German war crimes during the invasion of Poland

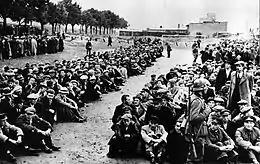
Internment of Poles after the fall of Gdynia

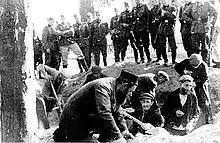
Jews from Końskie digging graves in the town square just before the massacre on 12 September 1939

The authors of "Nazi Crimes in the Polish Countryside 1939–1945" state that during the defensive war of 1939, German forces burned down 434 villages. According to other sources, as many as 476 settlements may have been destroyed. The Łódź region was particularly affected. According to Andrzej Jankowski, in September 1939, the Germans pacified 93 villages there, killing approximately 1,200 people. Szymon Datner and the authors of "Nazi Crimes in the Polish Countryside 1939–1945" claim that 201 villages were burned in the post-war Łódź Voivodeship.